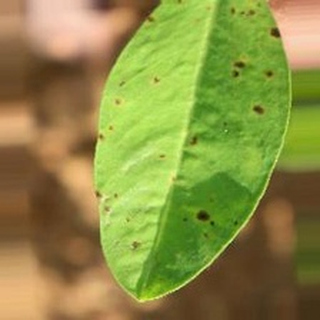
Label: groundnut_early_leaf_spot